Bart Cummings

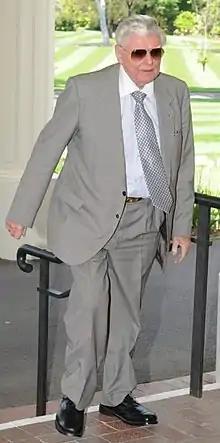
Cummings at Government House, Canberra, in 2011

James Bartholomew Cummings (14 November 1927 – 30 August 2015), also known by his initials J. B. Cummings, was one of the most successful Australian racehorse trainers. He was known as the Cups King, referring to the Melbourne Cup, as he won 'the race that stops a nation' a record twelve times. During his lifetime, Cummings was considered an Australian cultural icon and an Australian National Living Treasure. His status as a racing icon in the 20th century was generally considered equivalent to that of Etienne L. de Mestre in the 19th century.